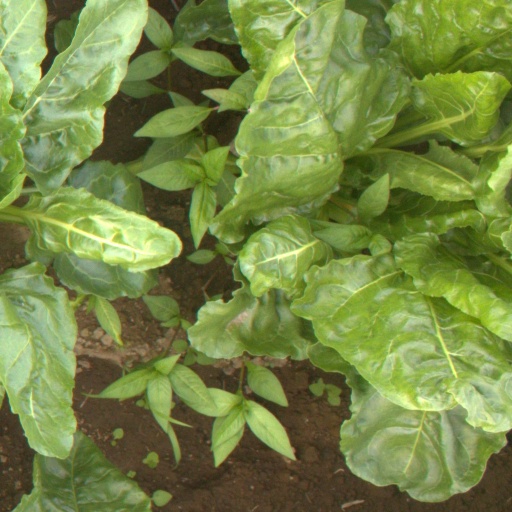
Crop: sugar beet